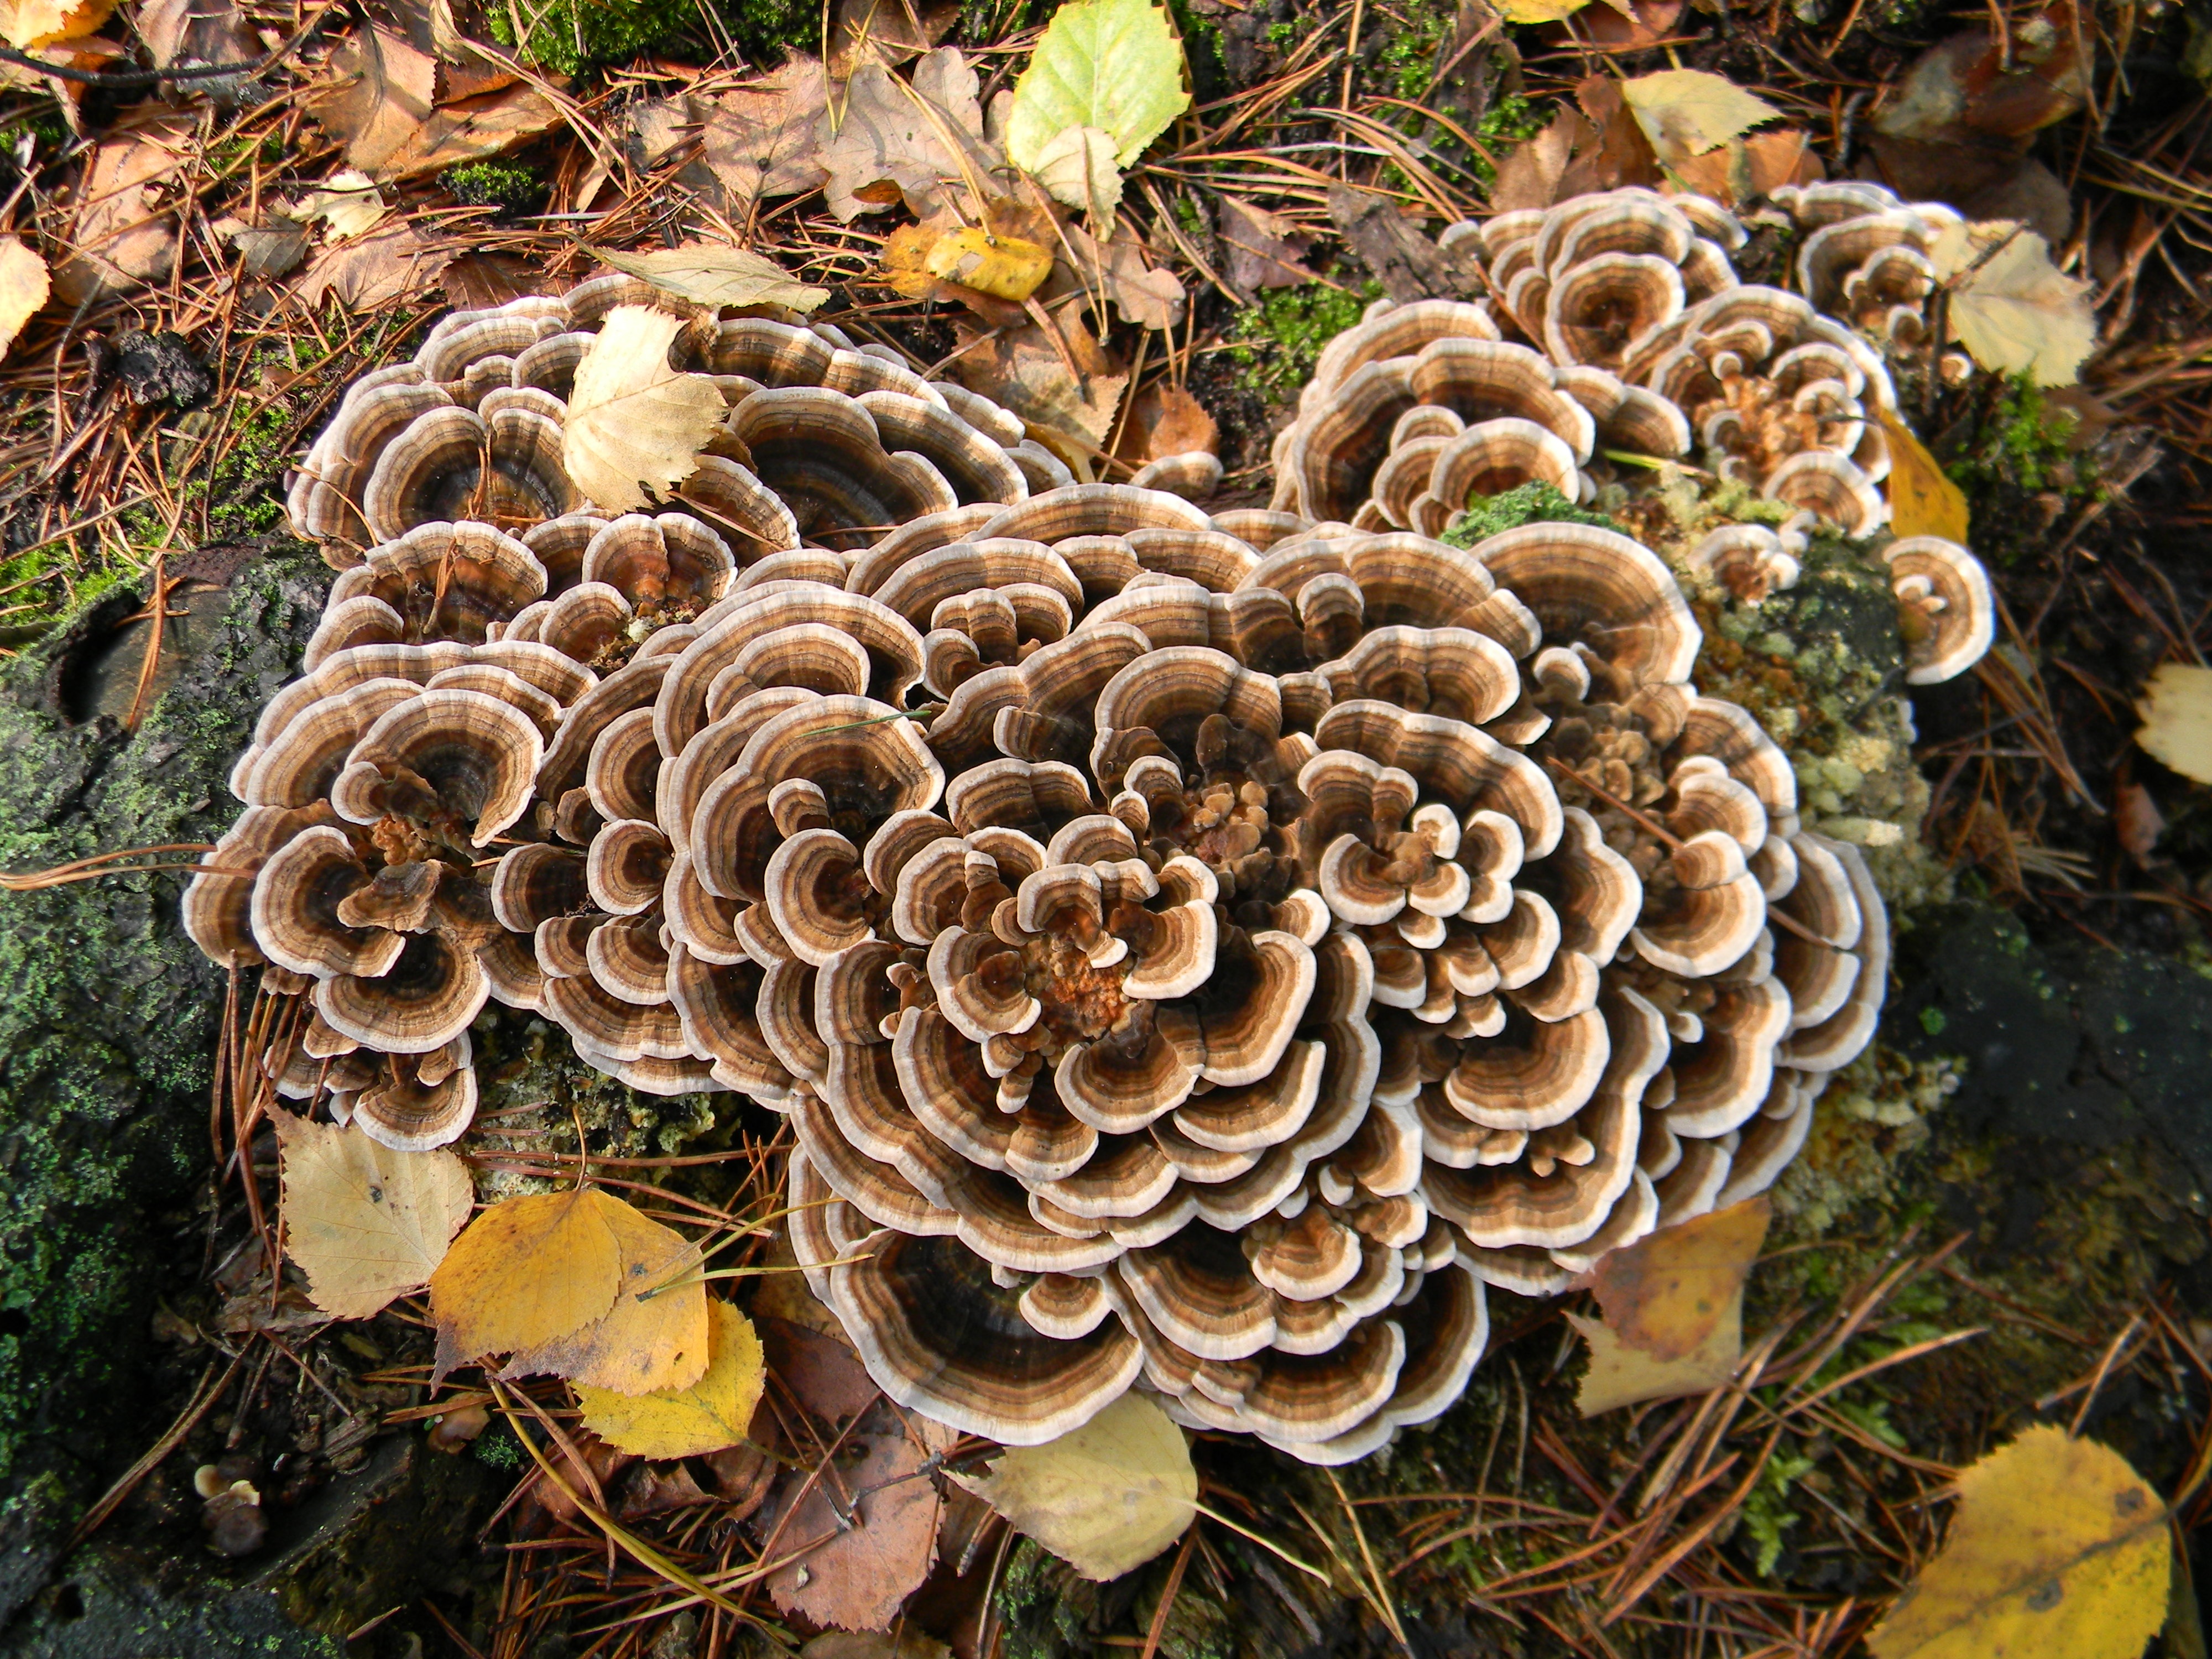
tree, nature, forest, autumn, mushroom, fungus, bronze, hub, woodland, agaric, bolete, auriculariales, agaricus, matsutake, oyster mushroom, edible mushroom, shiitake, medicinal mushroom, agaricomycetes, agaricaceae, champignon mushroom, penny bun, pleurotus eryngii, hen of the wood